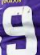
Number: 9